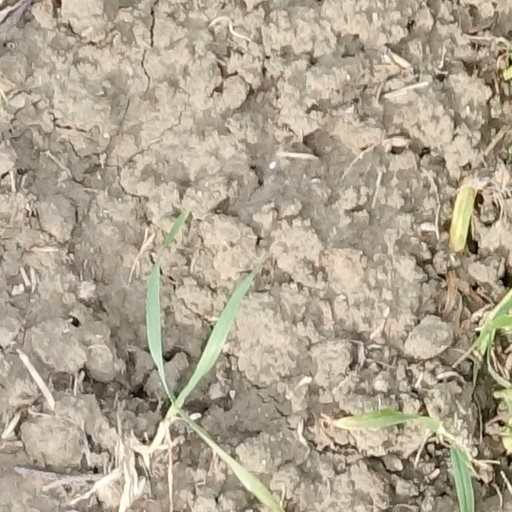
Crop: wheat